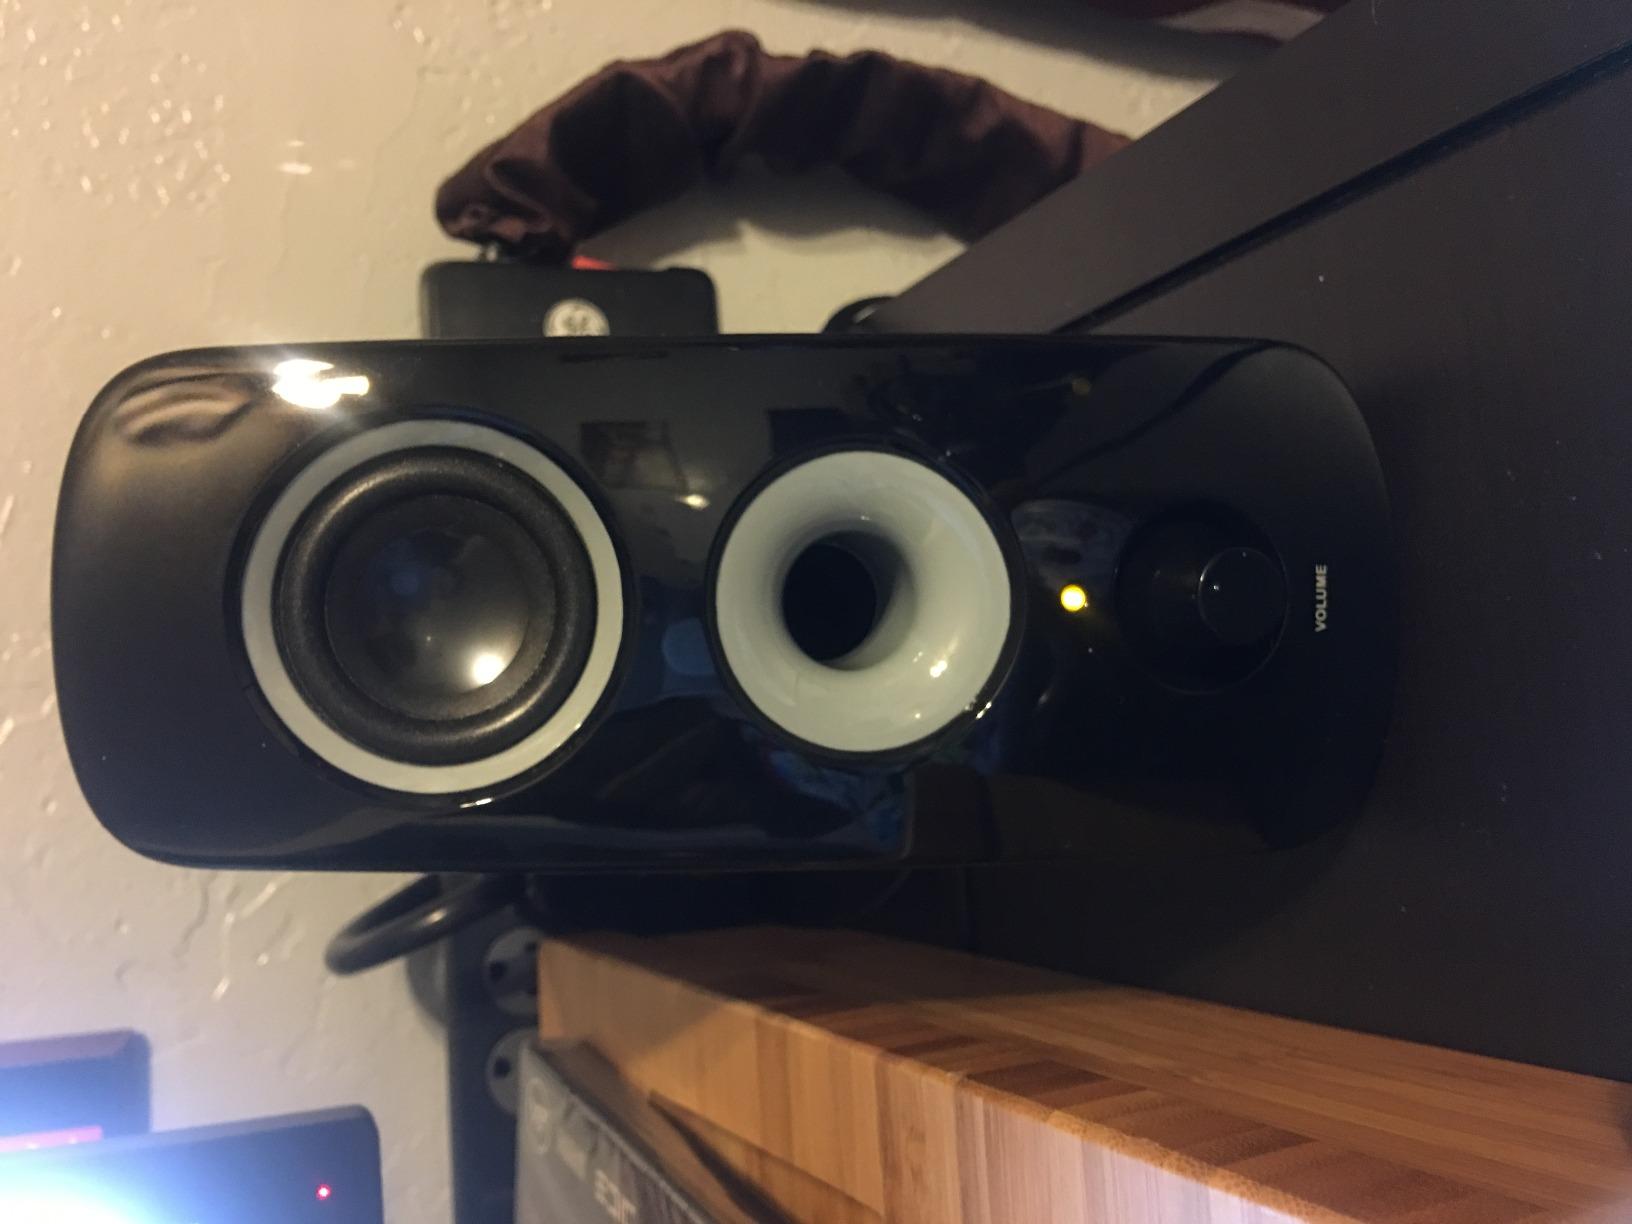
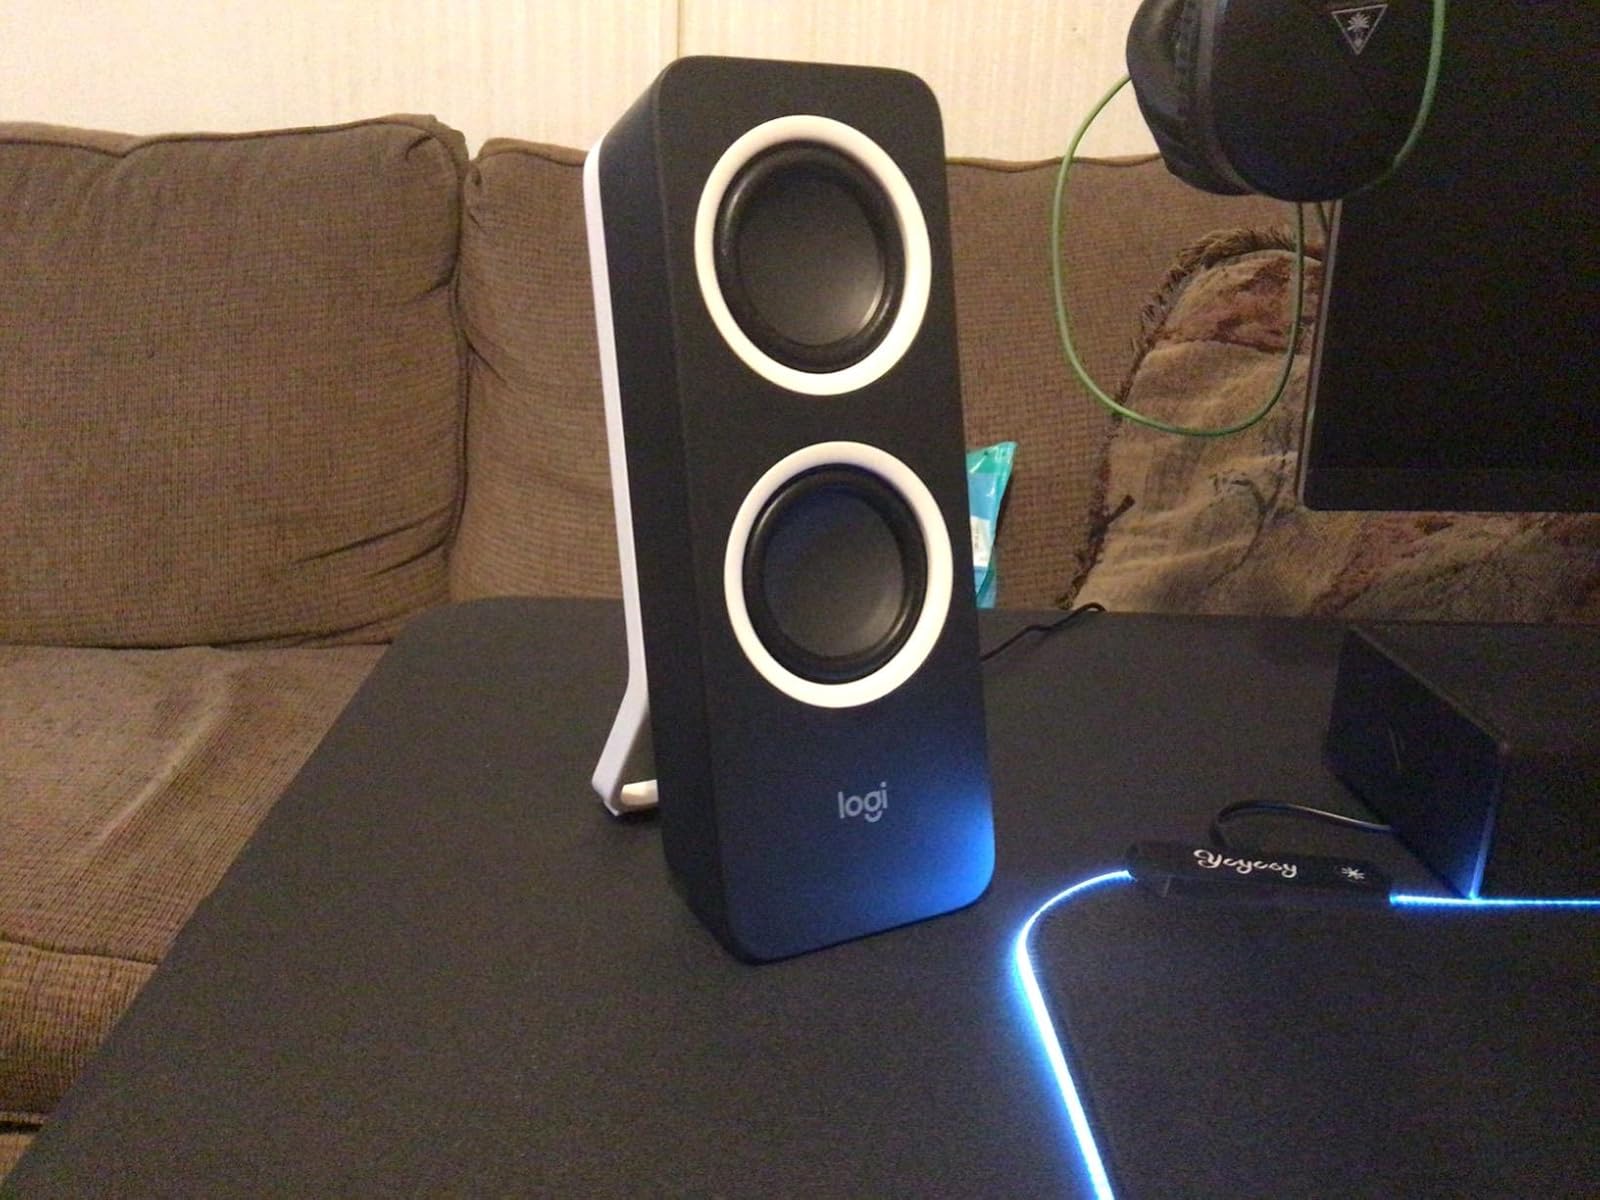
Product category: speaker
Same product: no